Kalik

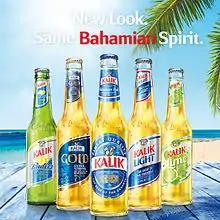
Kalik product range on a promotional image.

Kalik is a Bahamian brand of beer. It is made by the "Commonwealth Brewery" in Nassau which also produces Heineken, Guinness and Vitamalt.